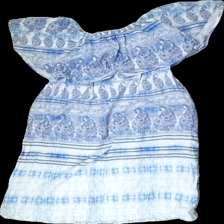
View: front
Type: Dress
Category: Ladies
Brand: Not in the list
Brand text on label: BeachLunchLounge
Colors: Blue, White
Material: 100% Visc
Pattern: Other
Cut: Loose
Size: S
Season: All
Price range: 50-100
Recommended usage: Reuse